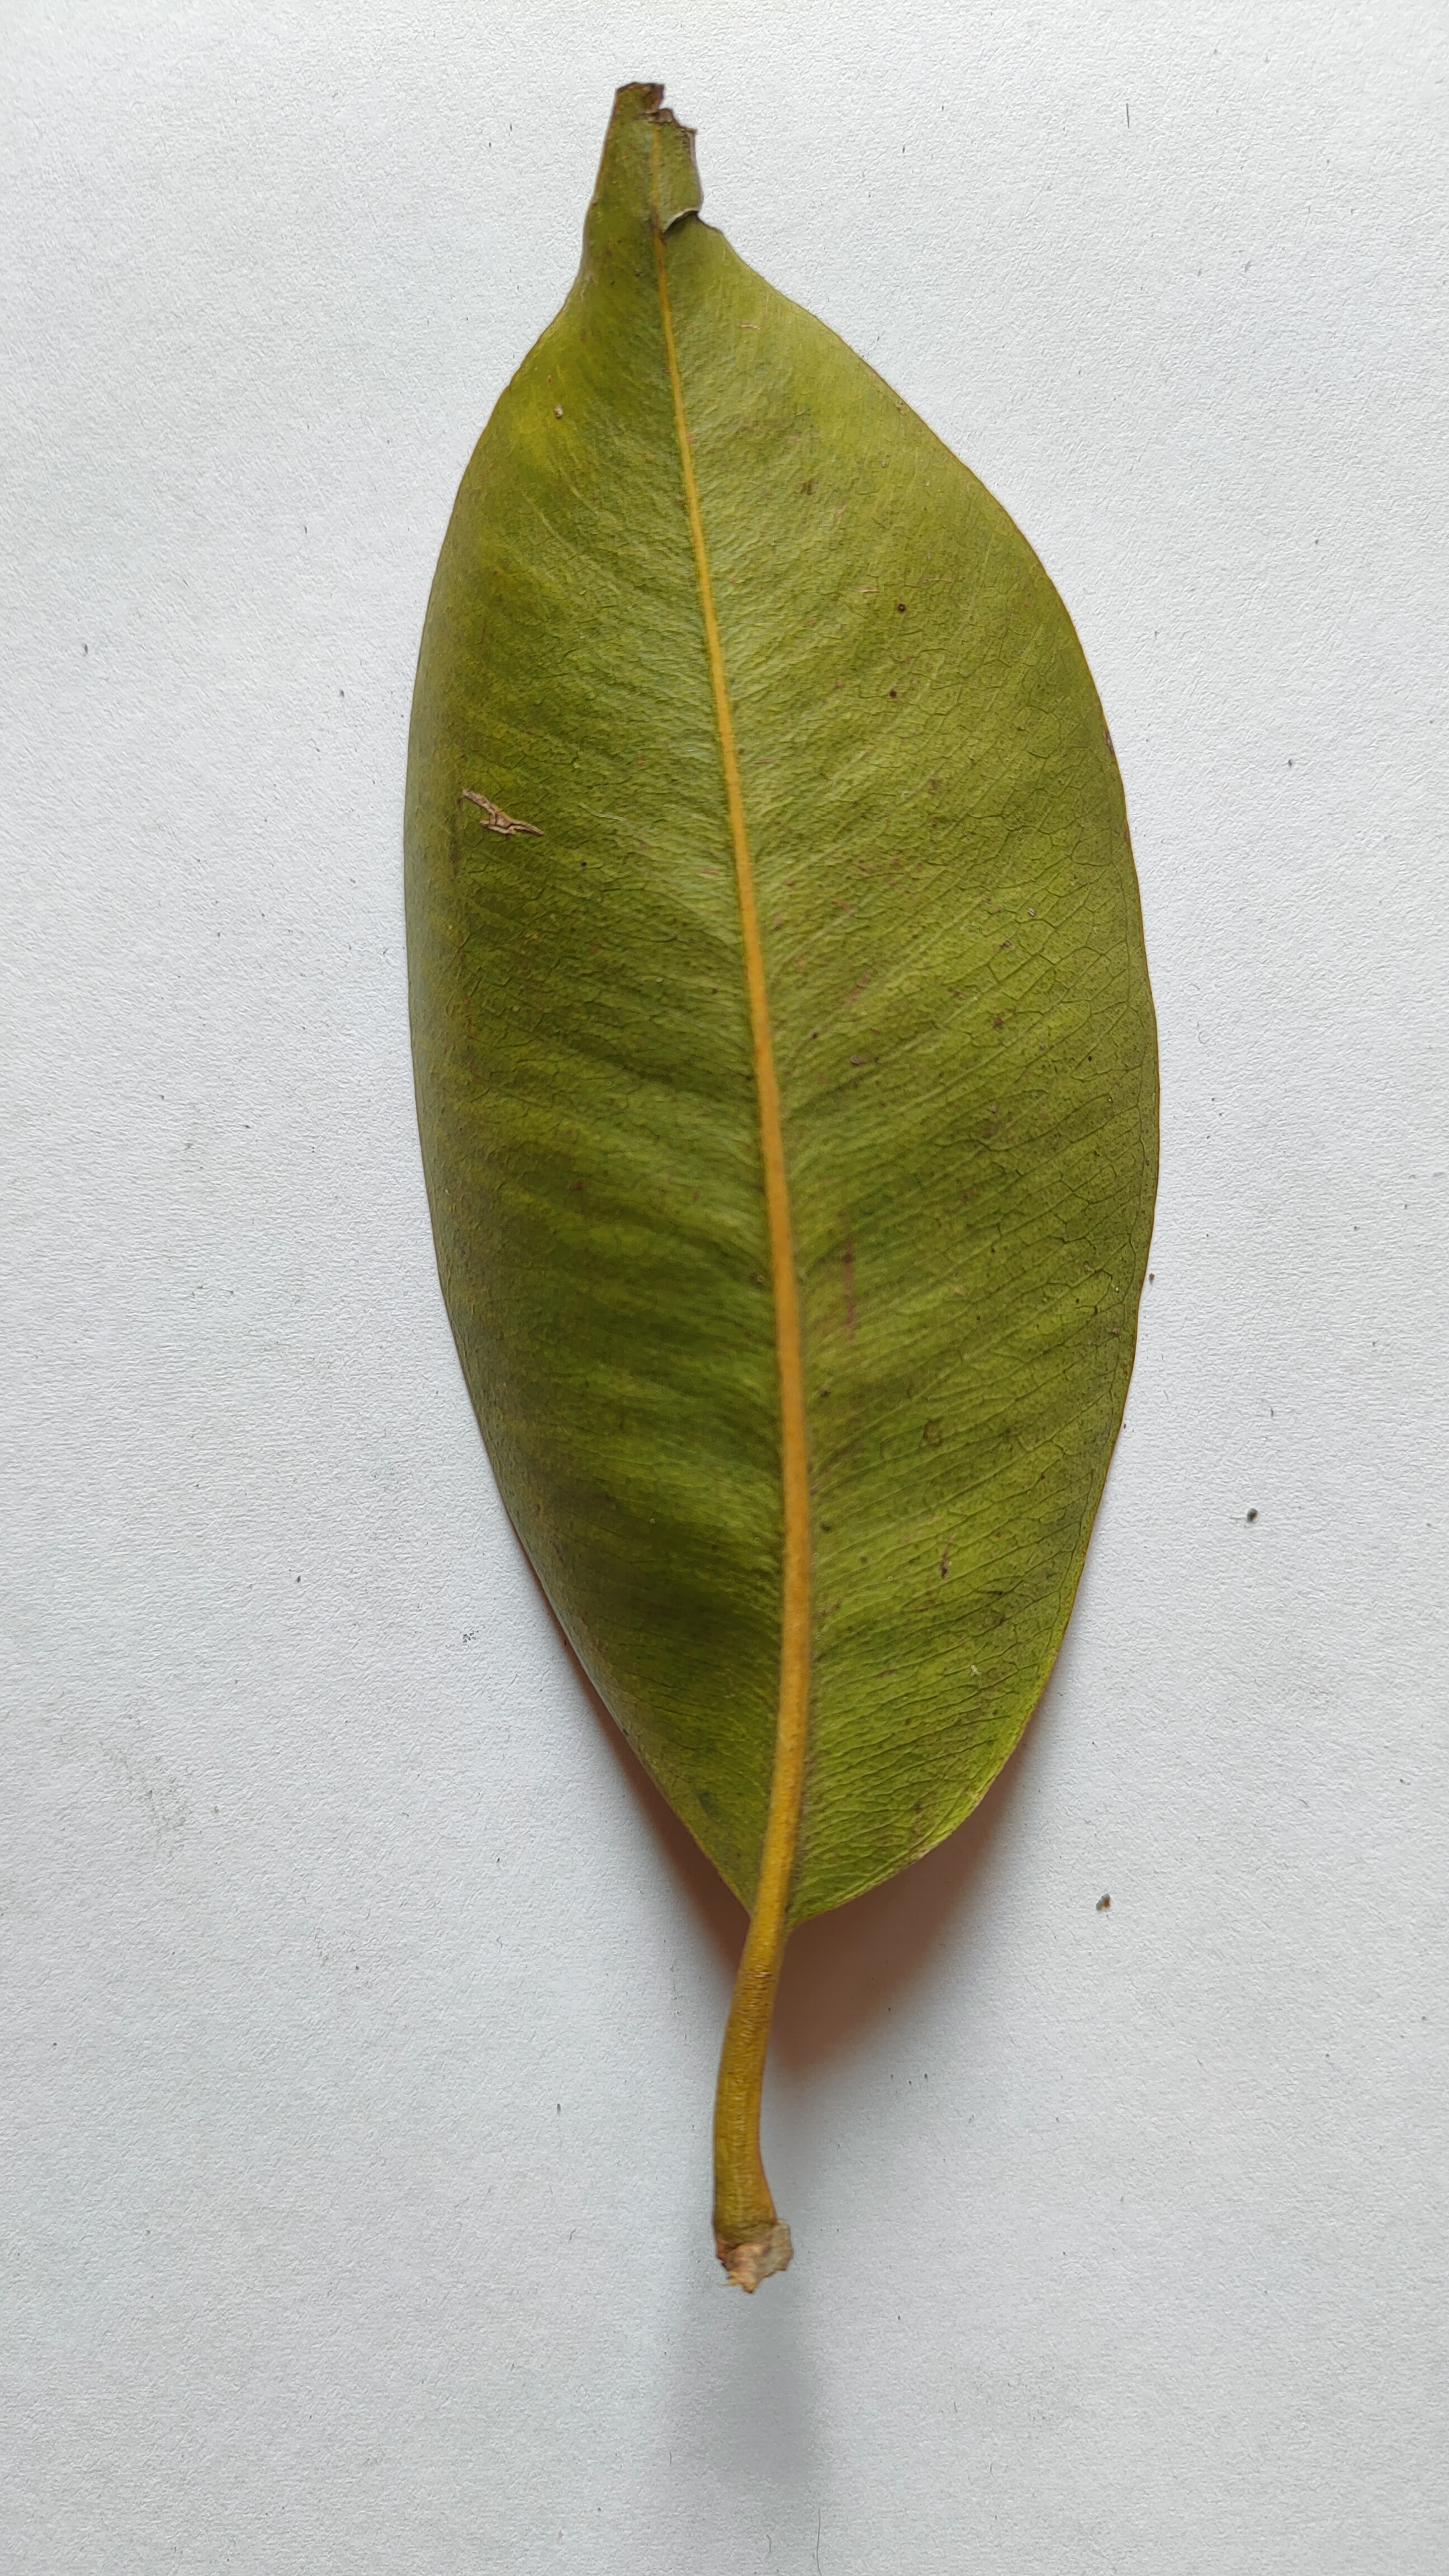
Leaf variety: Black plum